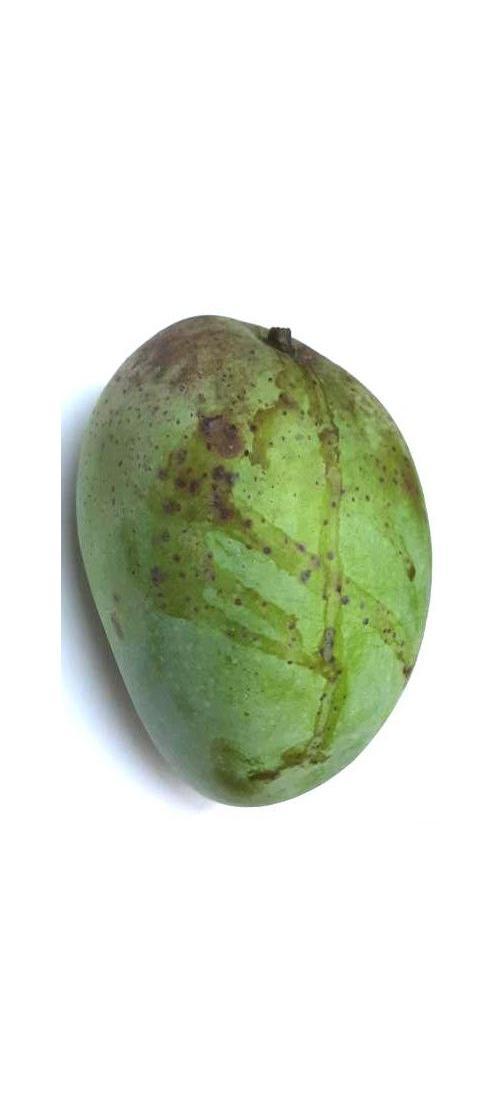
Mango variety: Fazli Shurmai